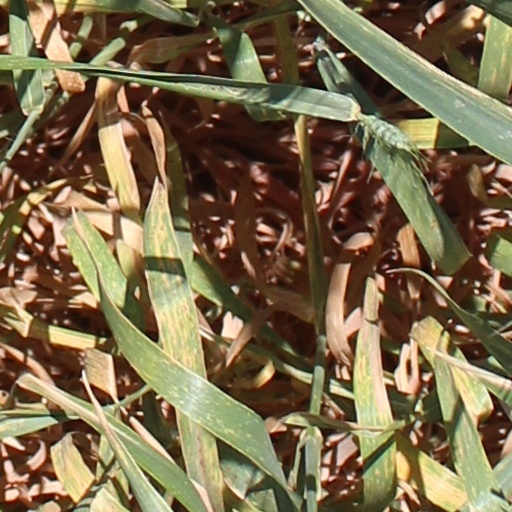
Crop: wheat